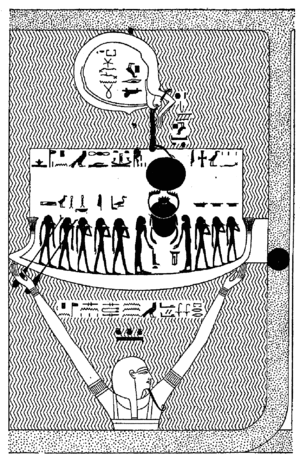
Dans la mythologie égyptienne, l’Océan primordial est appelé le Noun ou Nouou. On peut considérer le Noun comme un concept plutôt qu’un dieu. Il est l’Océan qui a fait la Vie et qui fera la Mort ; sans créateur, il s’étend autour du monde. Tous les mythes de création ont une chose en commun, ce Noun, d'où naquit le dieu-créateur.
Selon les mythes funéraires des Anciens Égyptiens, l’au-delà est le lieu où séjournent les dieux, les bienheureux et les damnés. Domaine d'Osiris, ce monde supranaturel est à la fois souterrain, terrestre et céleste. Il est connu sous les dénominations de Kheret-Netjer, Ro-Sétaou, Douât et Neferet Imentet. La géographie de cet autre monde, ainsi que les êtres qui le peuplent, sont renseignés par divers écrits dont les Textes des pyramides, le Livre des deux chemins, le Livre des Morts, les Livres du monde souterrain et quelques contes.